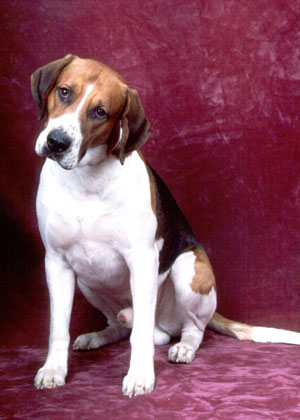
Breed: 223-n000074-English_foxhound